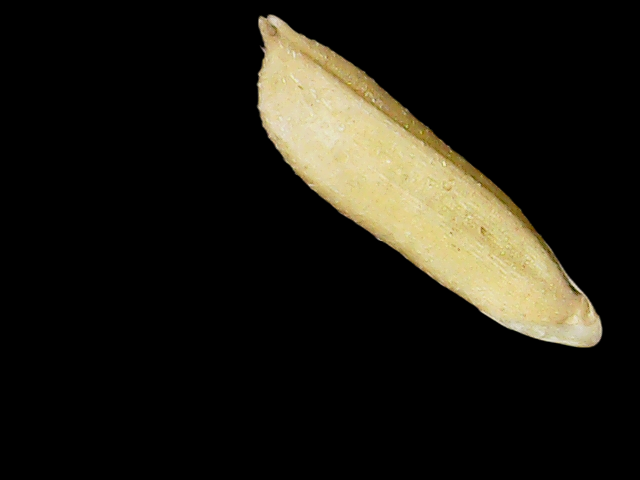
Rice variety: Binadhan21